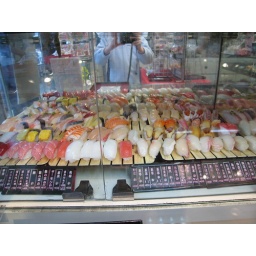
A store that sells the plastic sushi they use in restaurant window displays.